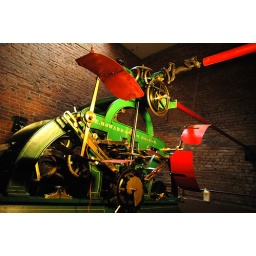
part of the old clock mechanism in the old city hall building